The First on the List

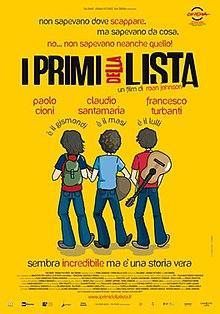
Film poster

The First on the List is a 2011 Italian comedy film directed by Roan Johnson.